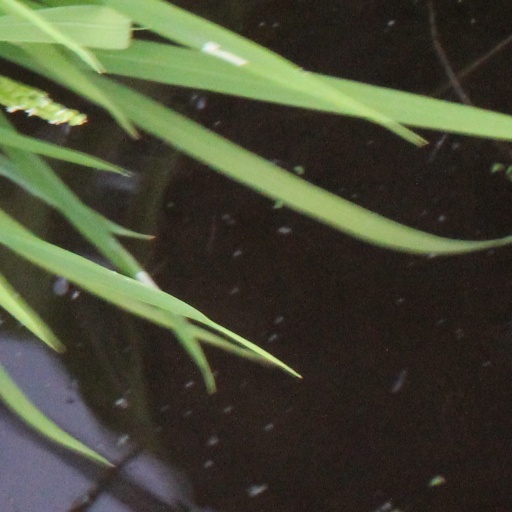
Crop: rice